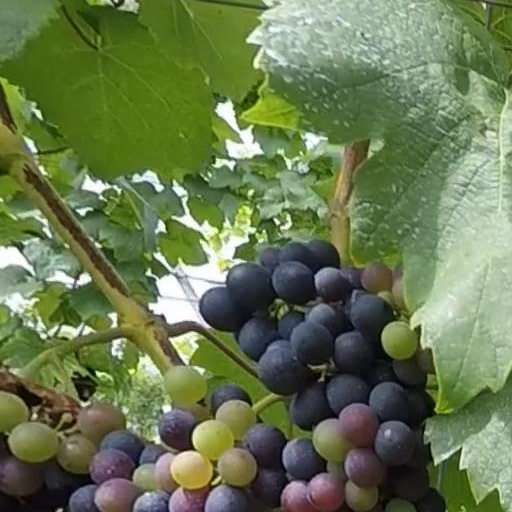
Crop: grape